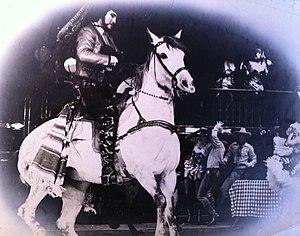
André Cagnard au lido
André Cagnard est un acteur et cascadeur français de cinéma, théâtre et cabaret. Il est aussi écrivain, romancier, scénariste. Dans son métier de cascadeur, il a côtoyé de grandes personnalités telles que Jean Marais, Jean-Paul Belmondo, Johnny Hallyday, et Alain Delon. Sur de nombreux films et spectacles, il a doublé les acteurs, mais a aussi réglé la mise en scène des cascades, préparé les effets spéciaux, fut maître d'armes. Il est aussi spécialisé dans l'équitation et l'escrime.